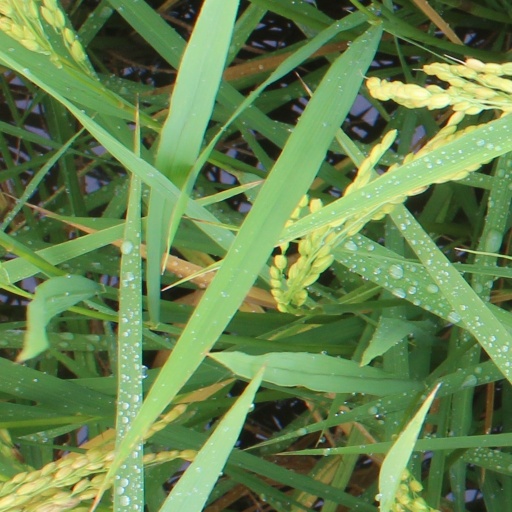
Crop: rice